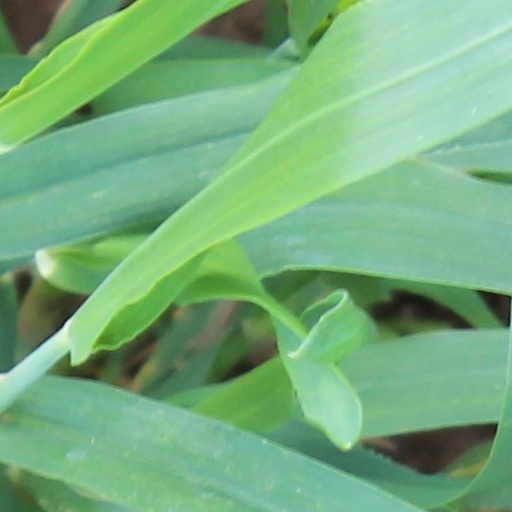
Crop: wheat